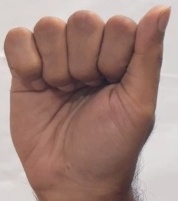
ASL sign: A